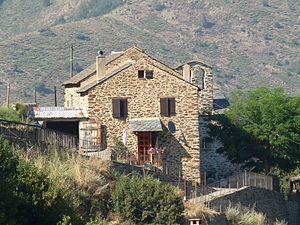
Eglise et ancien presbytère de Talau, Pyrénées-Orientales, France
Cet article présente une liste des églises romanes des Pyrénées-Orientales.
Talau est un hameau et une ancienne commune rattachée aujourd'hui à Ayguatébia-Talau dans les Pyrénées-Orientales.
L'église Saint-Étienne de Talau est une église romane située dans le village de Talau, sur la commune d'Ayguatébia-Talau, dans le département français des Pyrénées-Orientales.